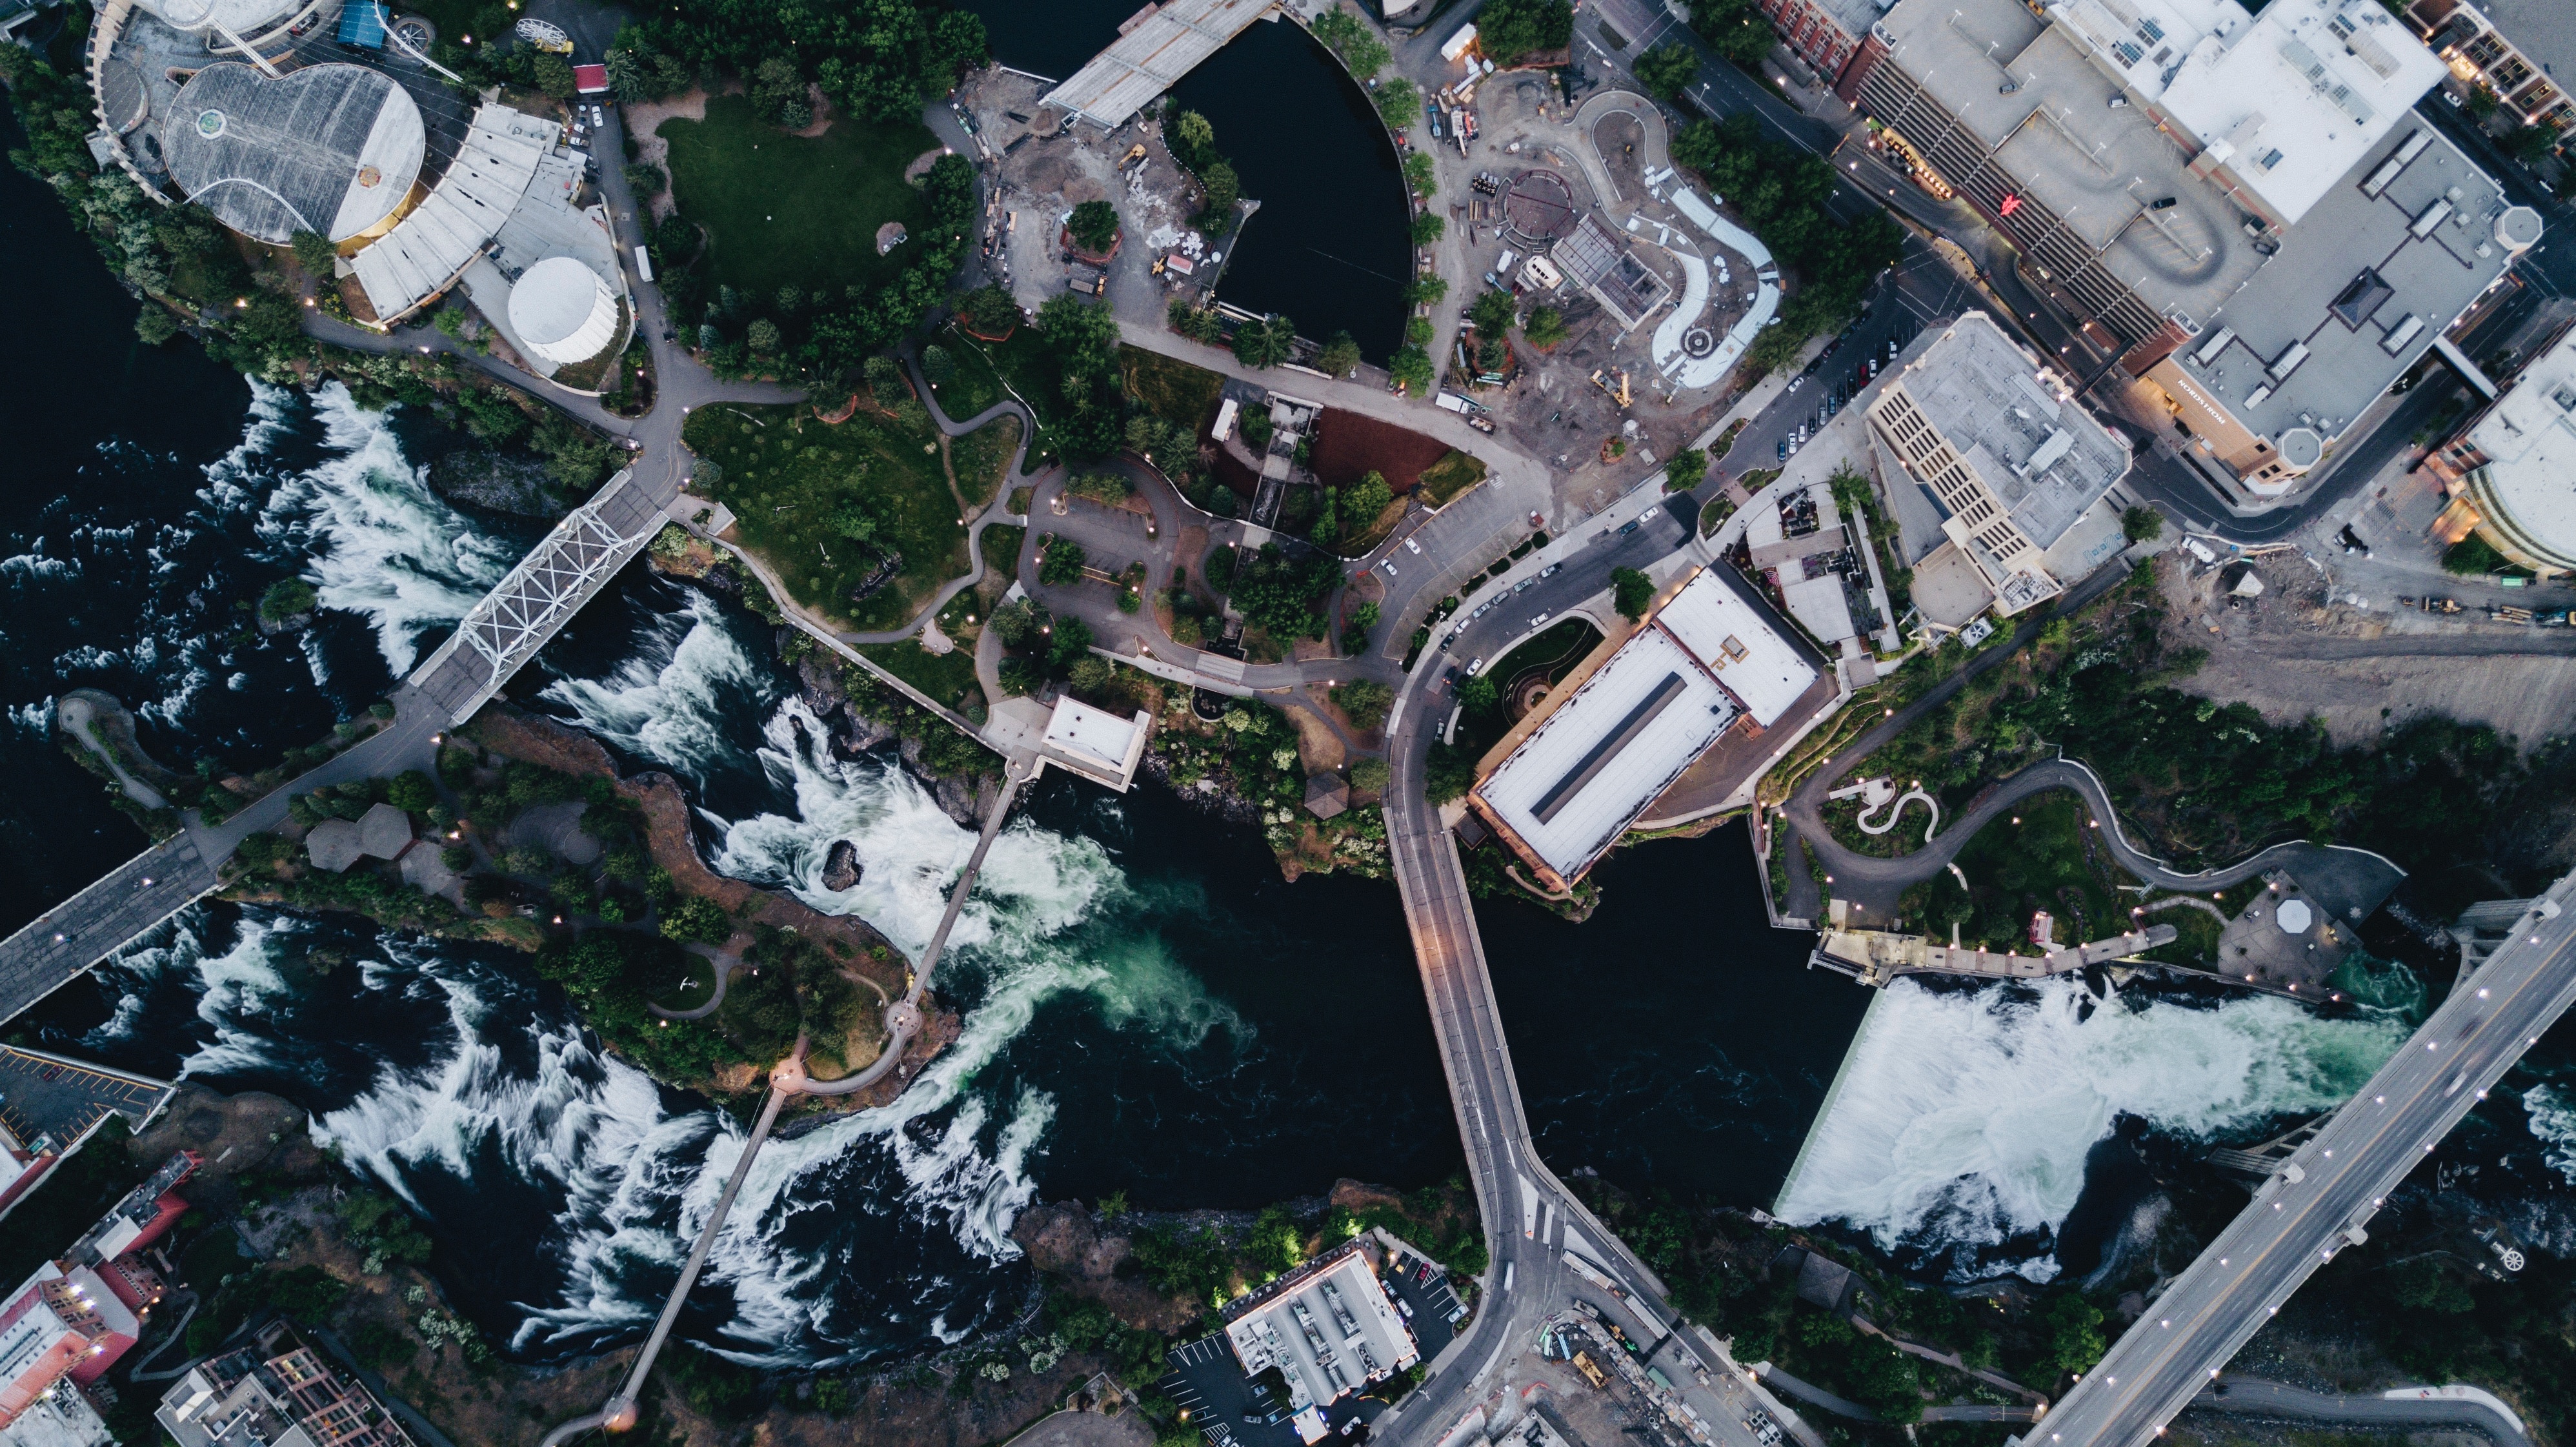
tree, water, city, suburb, cool image, cool photo, bird's eye view, aerial photography, urban design